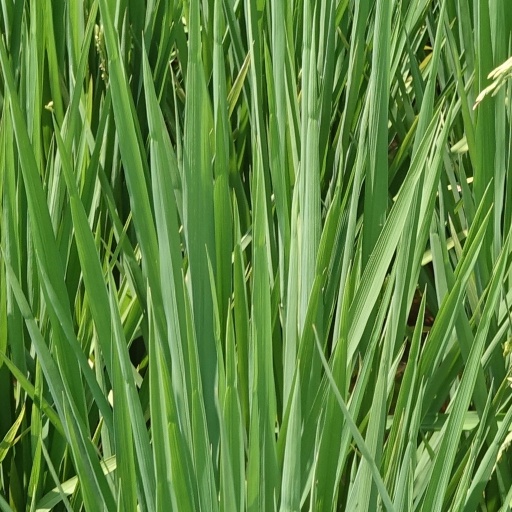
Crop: rice